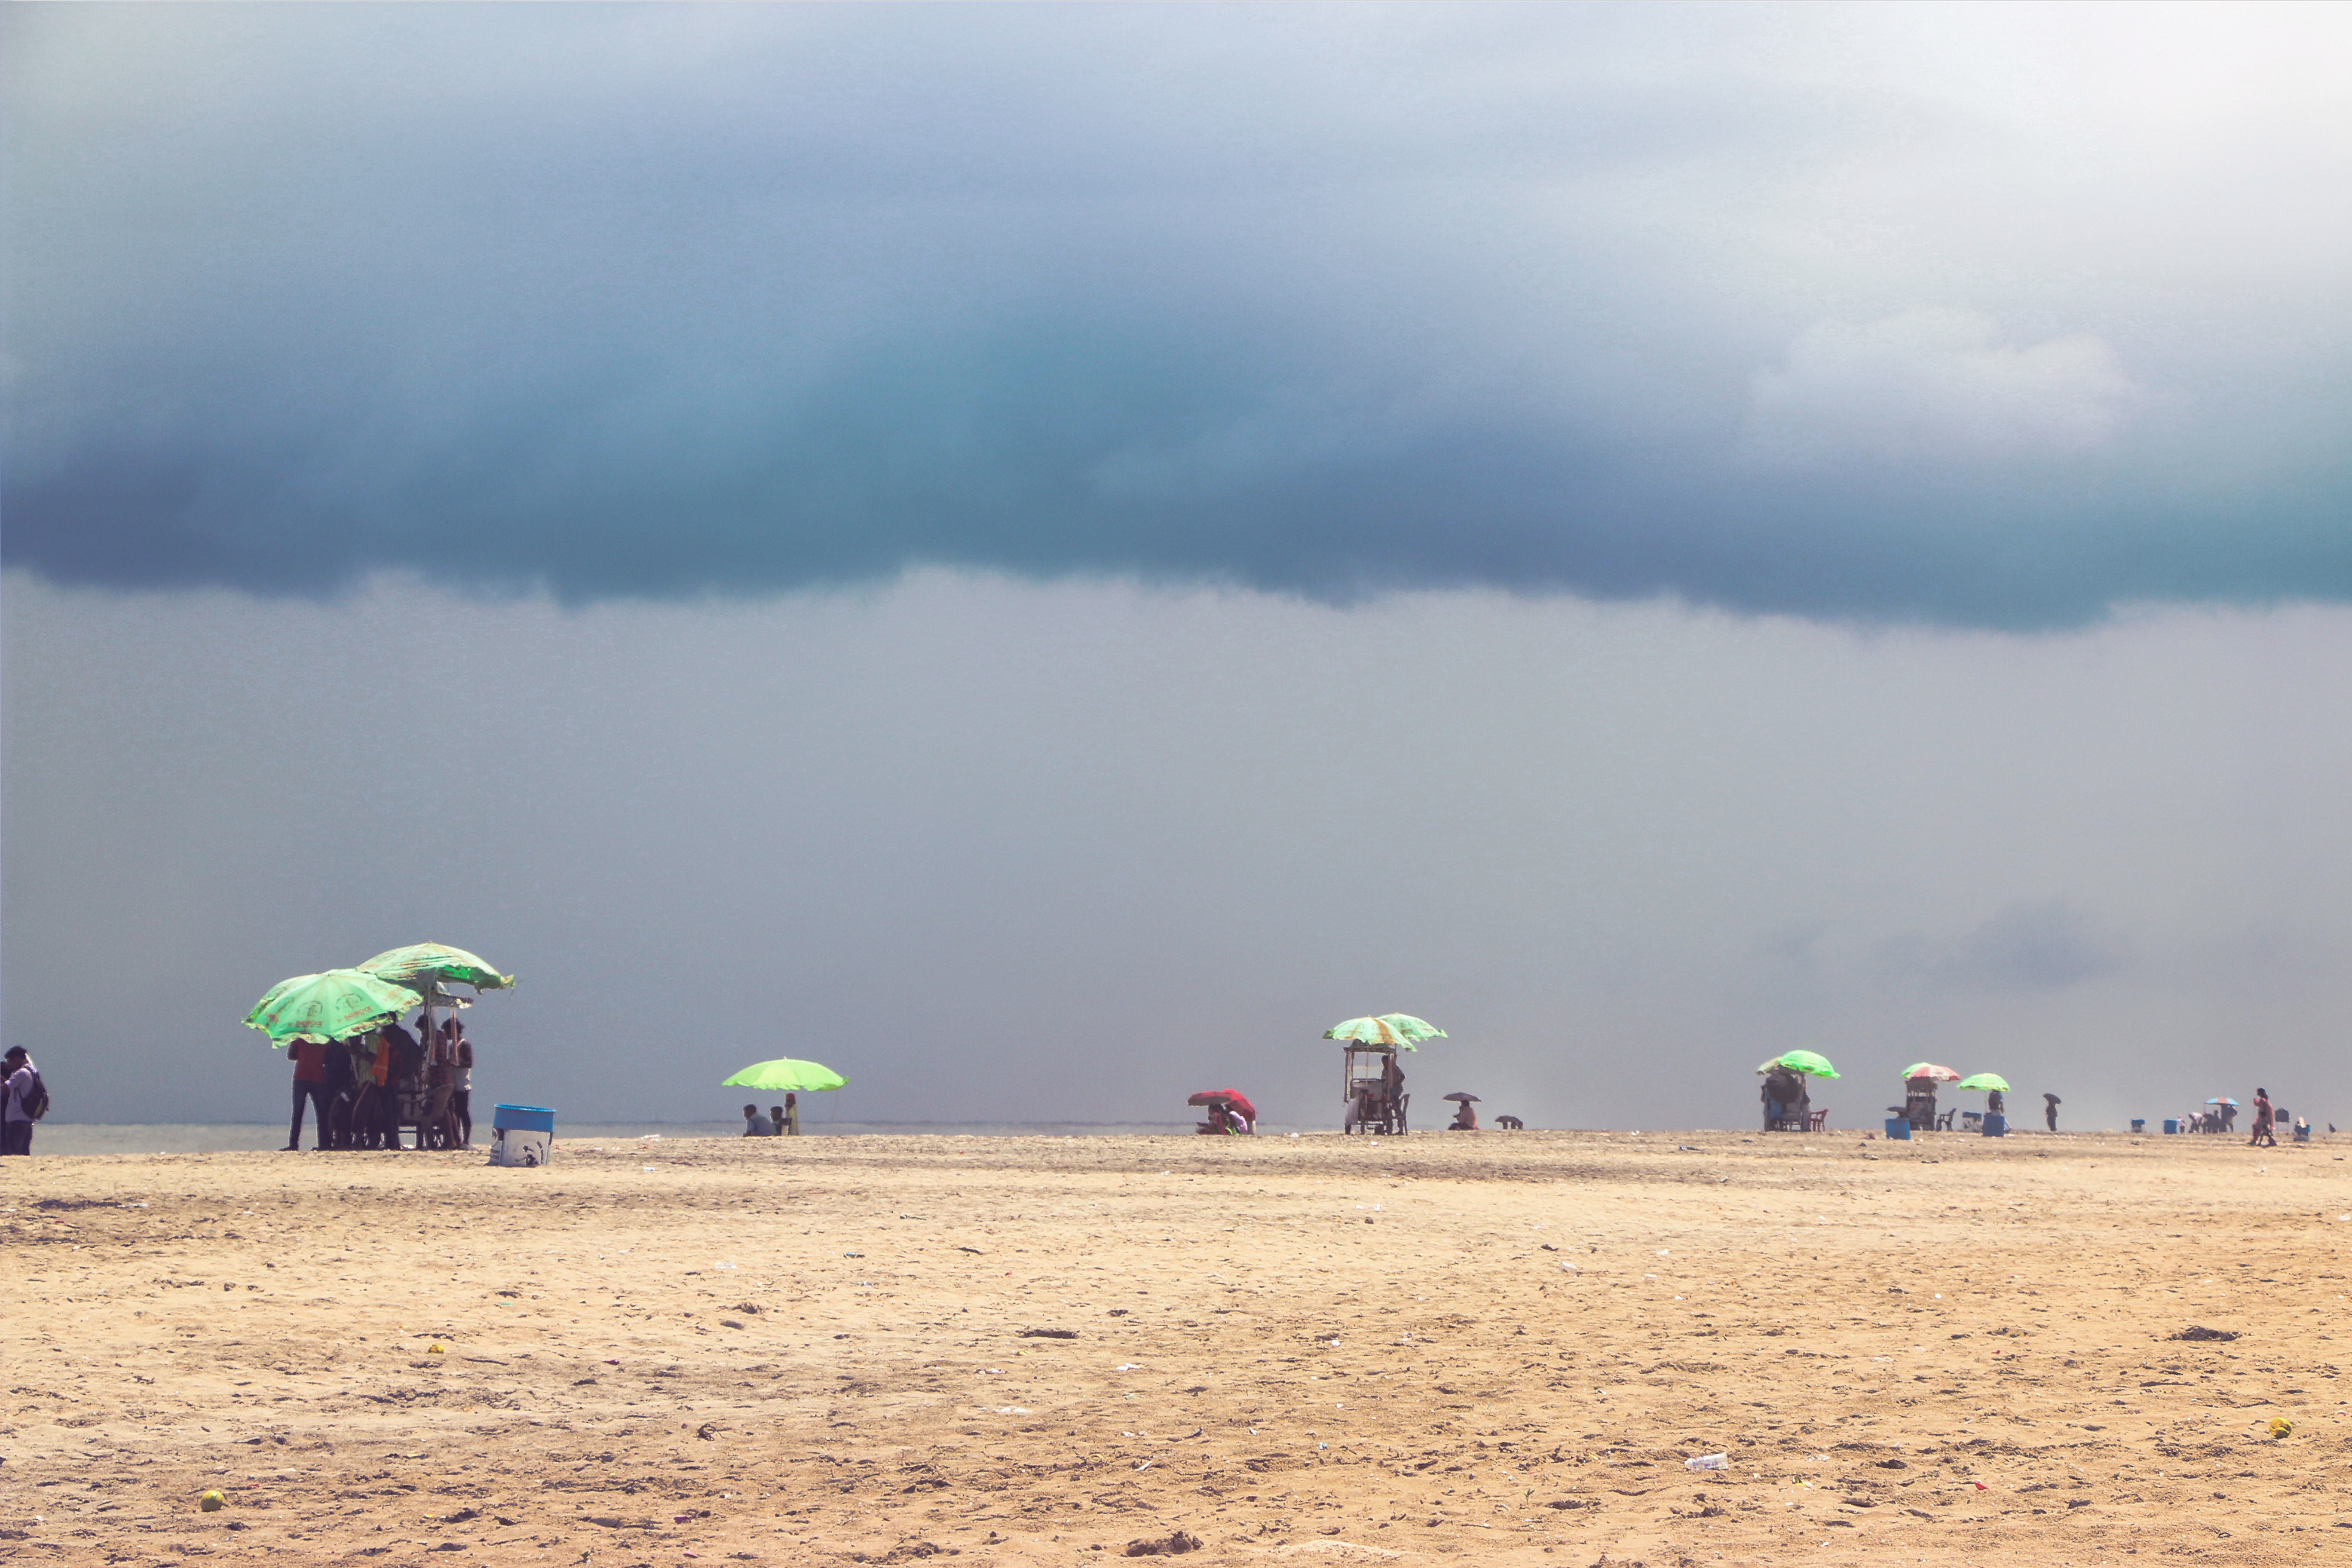
beach, landscape, sea, coast, sand, horizon, cloud, field, wind, habitat, natural environment, atmospheric phenomenon, atmosphere of earth